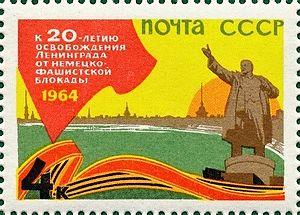
Timbre postal URSS 1964. Русский: К 20-летию освобождения Ленинграда от немецко-фашистской блокады. Памятник В. И. Ленину. Номер в каталоге ЦФА 3025. Почтовая марка СССР. 1964. Художники П. Э. Бендель, А. Шмидштейн, С. Каретников.